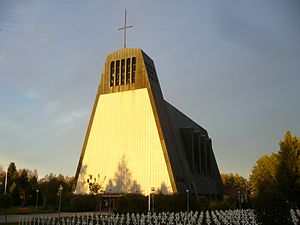
Kauhajoki
Kauhajoki er en by i landskabet Etelä-Pohjanmaa i den midtvestlige del af Finland. Administrativt hører Kauhajoki kommune og landskabet Södra Österbotten under Vest og Indre Finlands regionsforvaltning. Kauhajoki har cirka 14.540 indbyggere og omfatter et areal på 1.315,46 km².